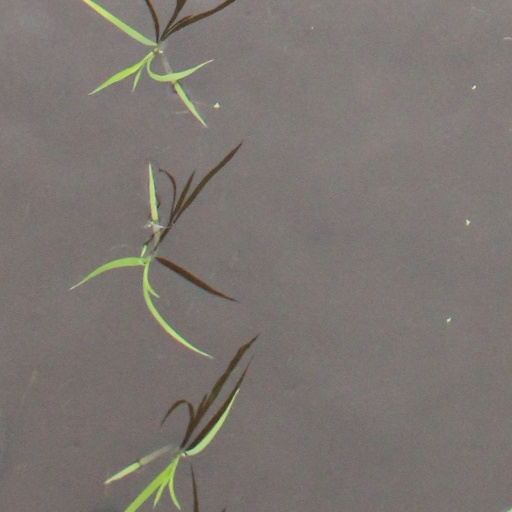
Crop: rice